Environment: real
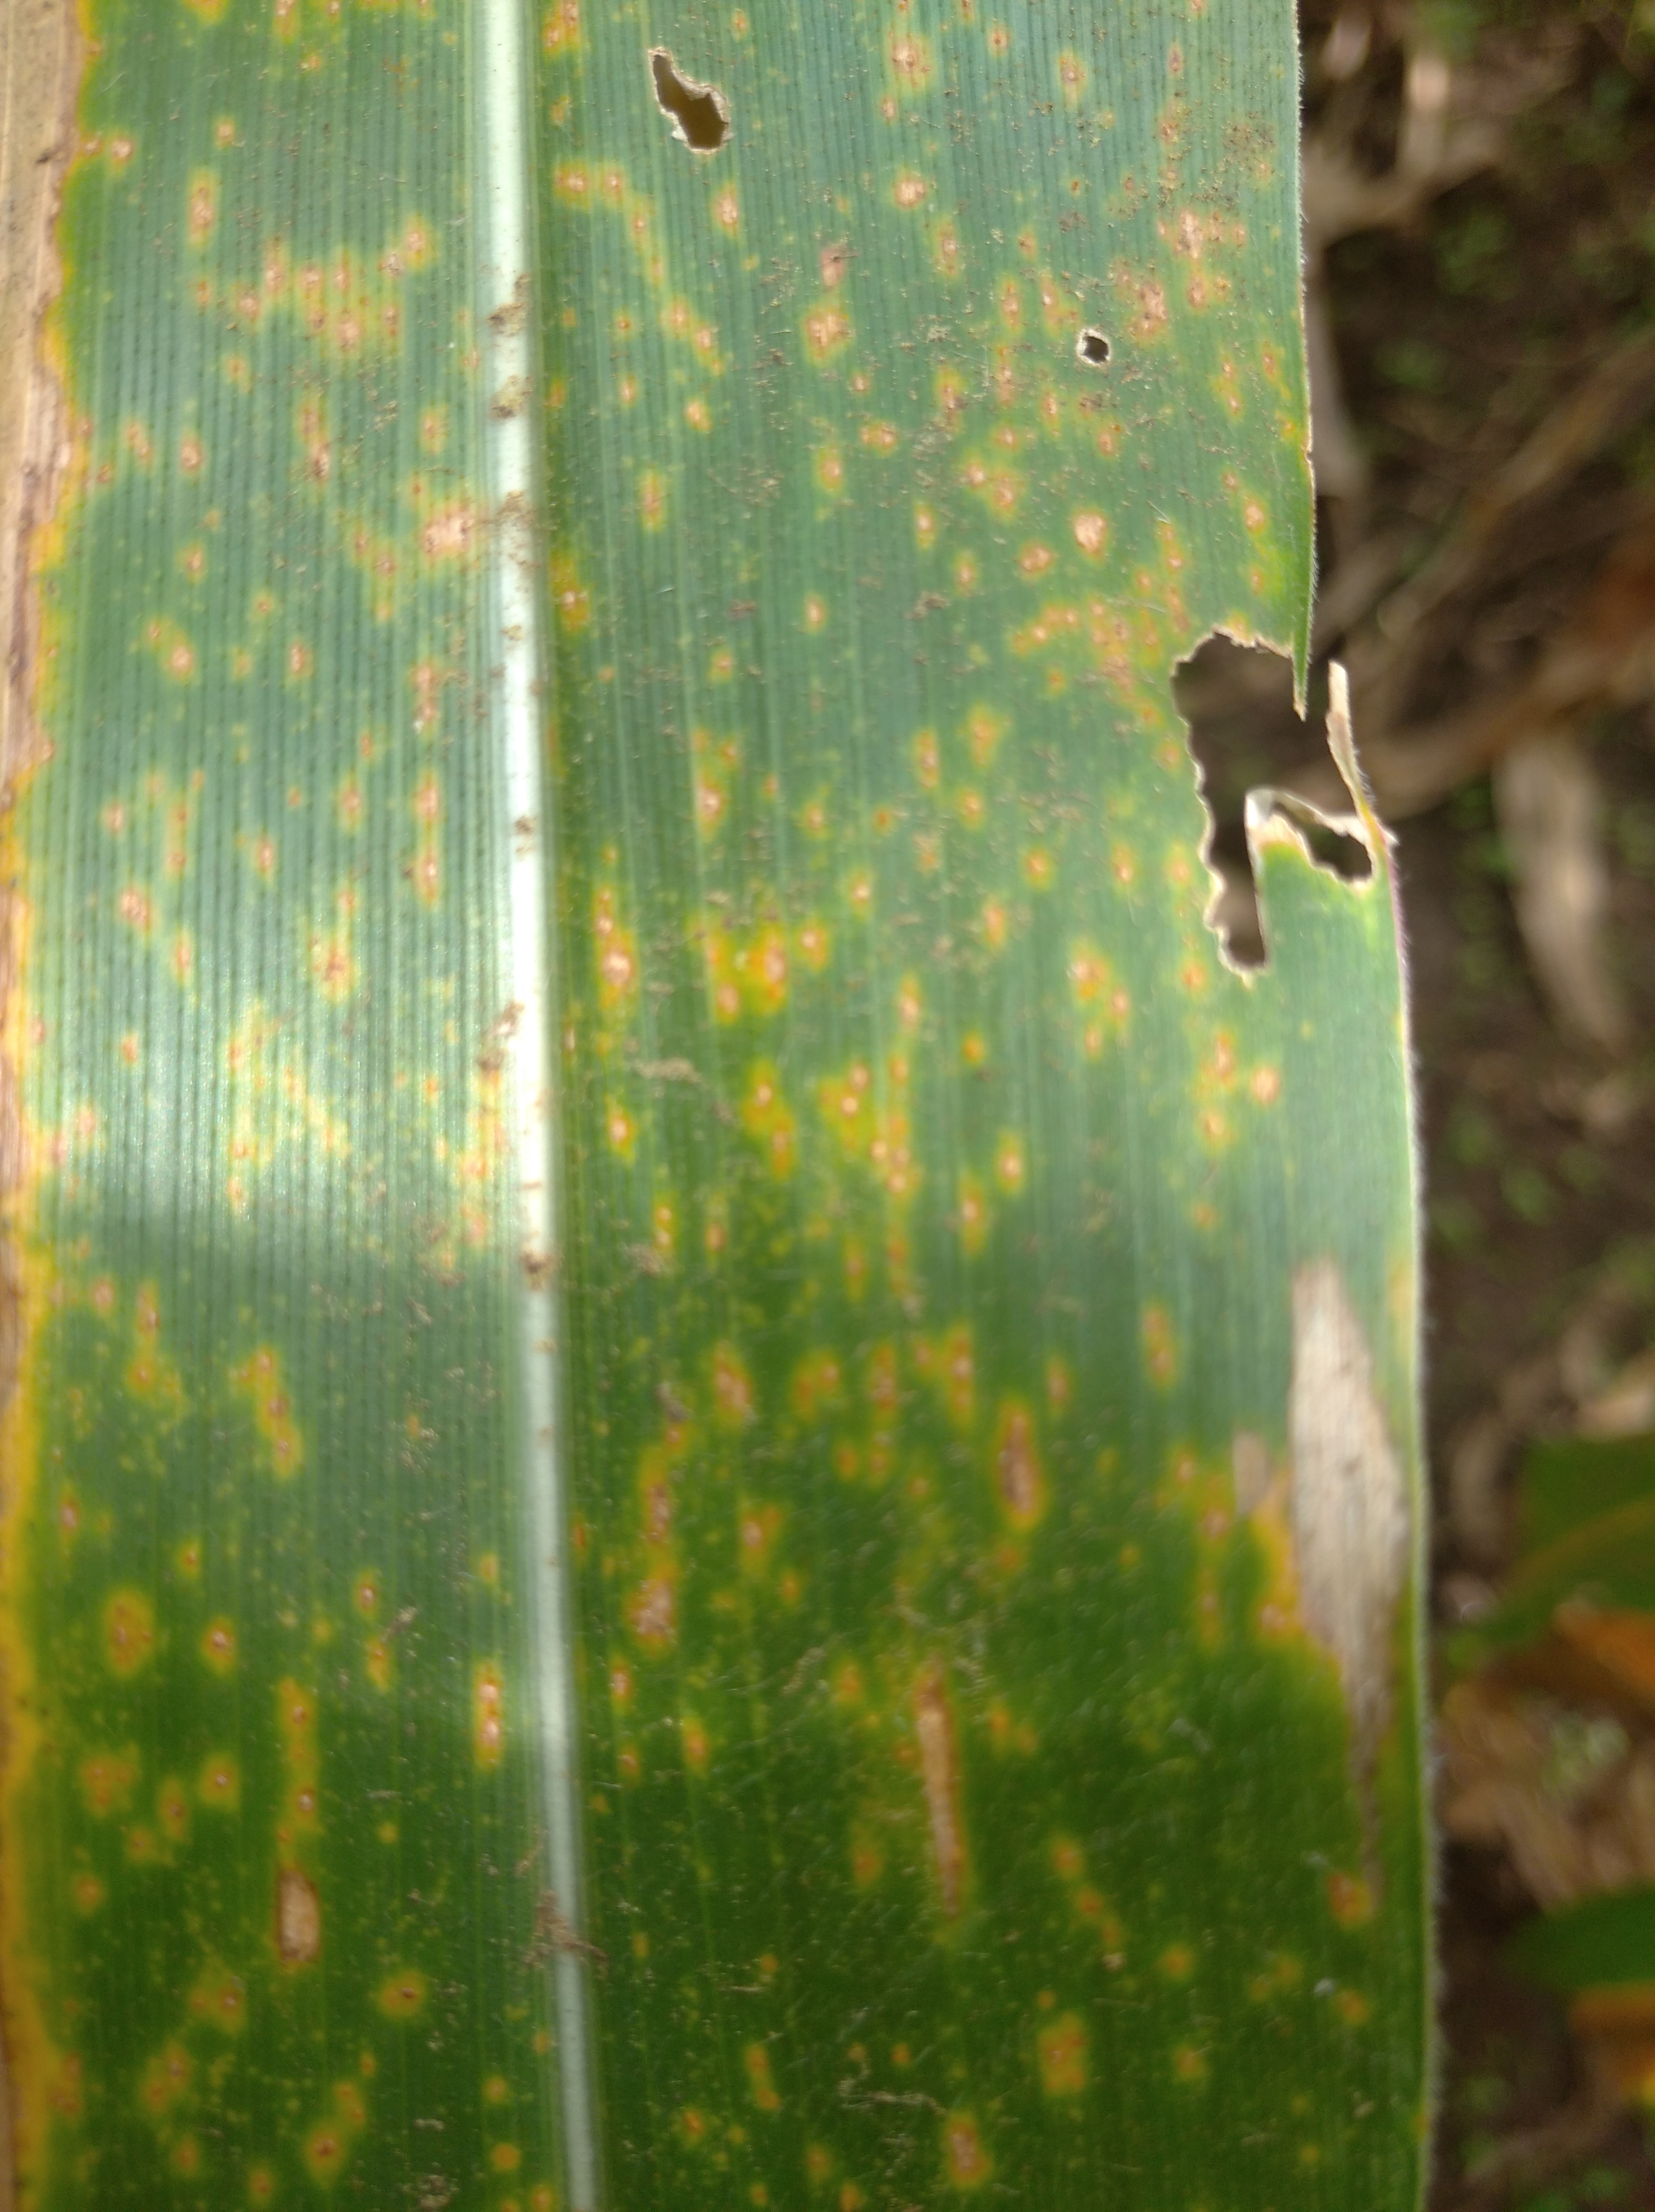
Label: northern_corn_leaf_blight